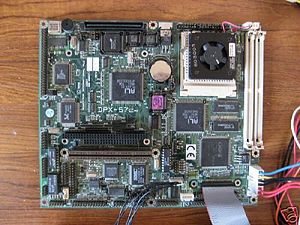
Single-board computer
Nærbillede af en SBC.
En single-board computer er en komplet computer opbygget på et enkelt printkort, med mikroprocessor, RAM, input/output og andre egenskaber som er nødvendig for en funktionel computer.